Mahmoud Abou-Regaila

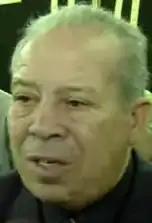

Mahmoud Abou-Regaila (born 9 September 1941), also known as Abo Regala, is an Egyptian former football player and coach of Zamalek. He played on a number of teams, including the Egypt national team. He received honours as a player in the 1965 Pan Arab Games and as a manager in the 1999 Egypt Cup.